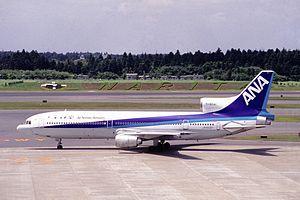
L’affaire Lockheed est un scandale international, faisant suite à un système de corruption et de commissions organisé par des responsables du groupe aérospatial Lockheed entre la fin des années 1950 et les années 1970, lors de la négociation de ventes d'appareils aéronautiques. Il eut des conséquences politiques en Allemagne de l'Ouest, en Italie, aux Pays-Bas et au Japon. Aux États-Unis, le scandale mena l'entreprise au bord de la faillite, d'autant plus qu'il survint en même temps que l'échec de son long-courrier L-1011 TriStar.